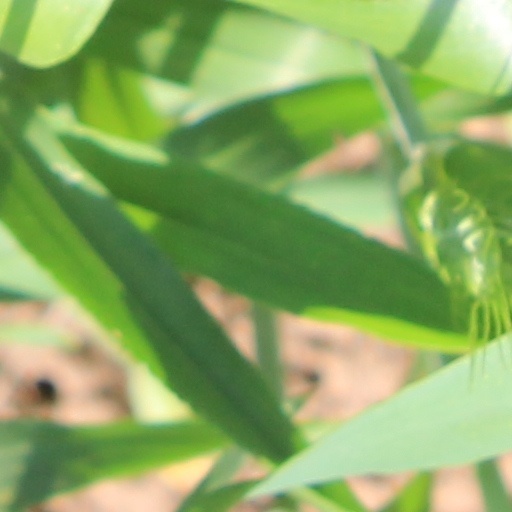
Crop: wheat